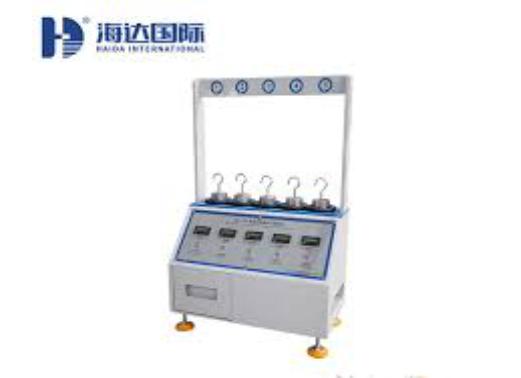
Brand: hd
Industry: Electronic